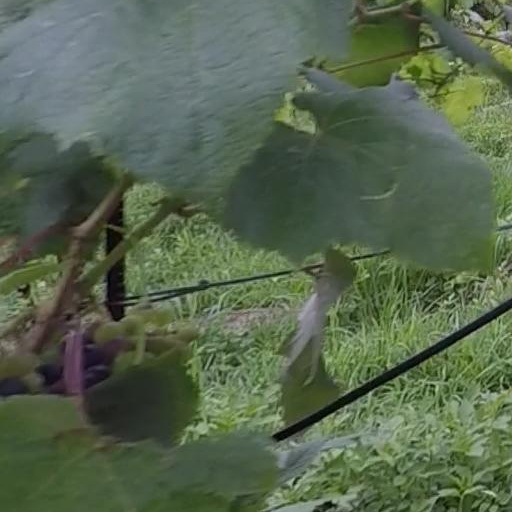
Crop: grape